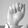
ASL letter: A